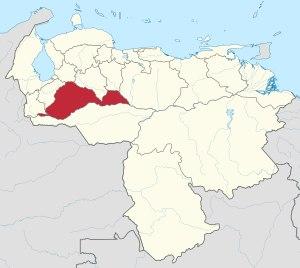
Hugo Rafael Chávez Frías dit Hugo Chávez /ʔyɡo ʃavɛz/, né le 28 juillet 1954 à Sabaneta et mort le 5 mars 2013 à Caracas, est un militaire et homme d'État vénézuélien, président de la République de 1999 à 2013.